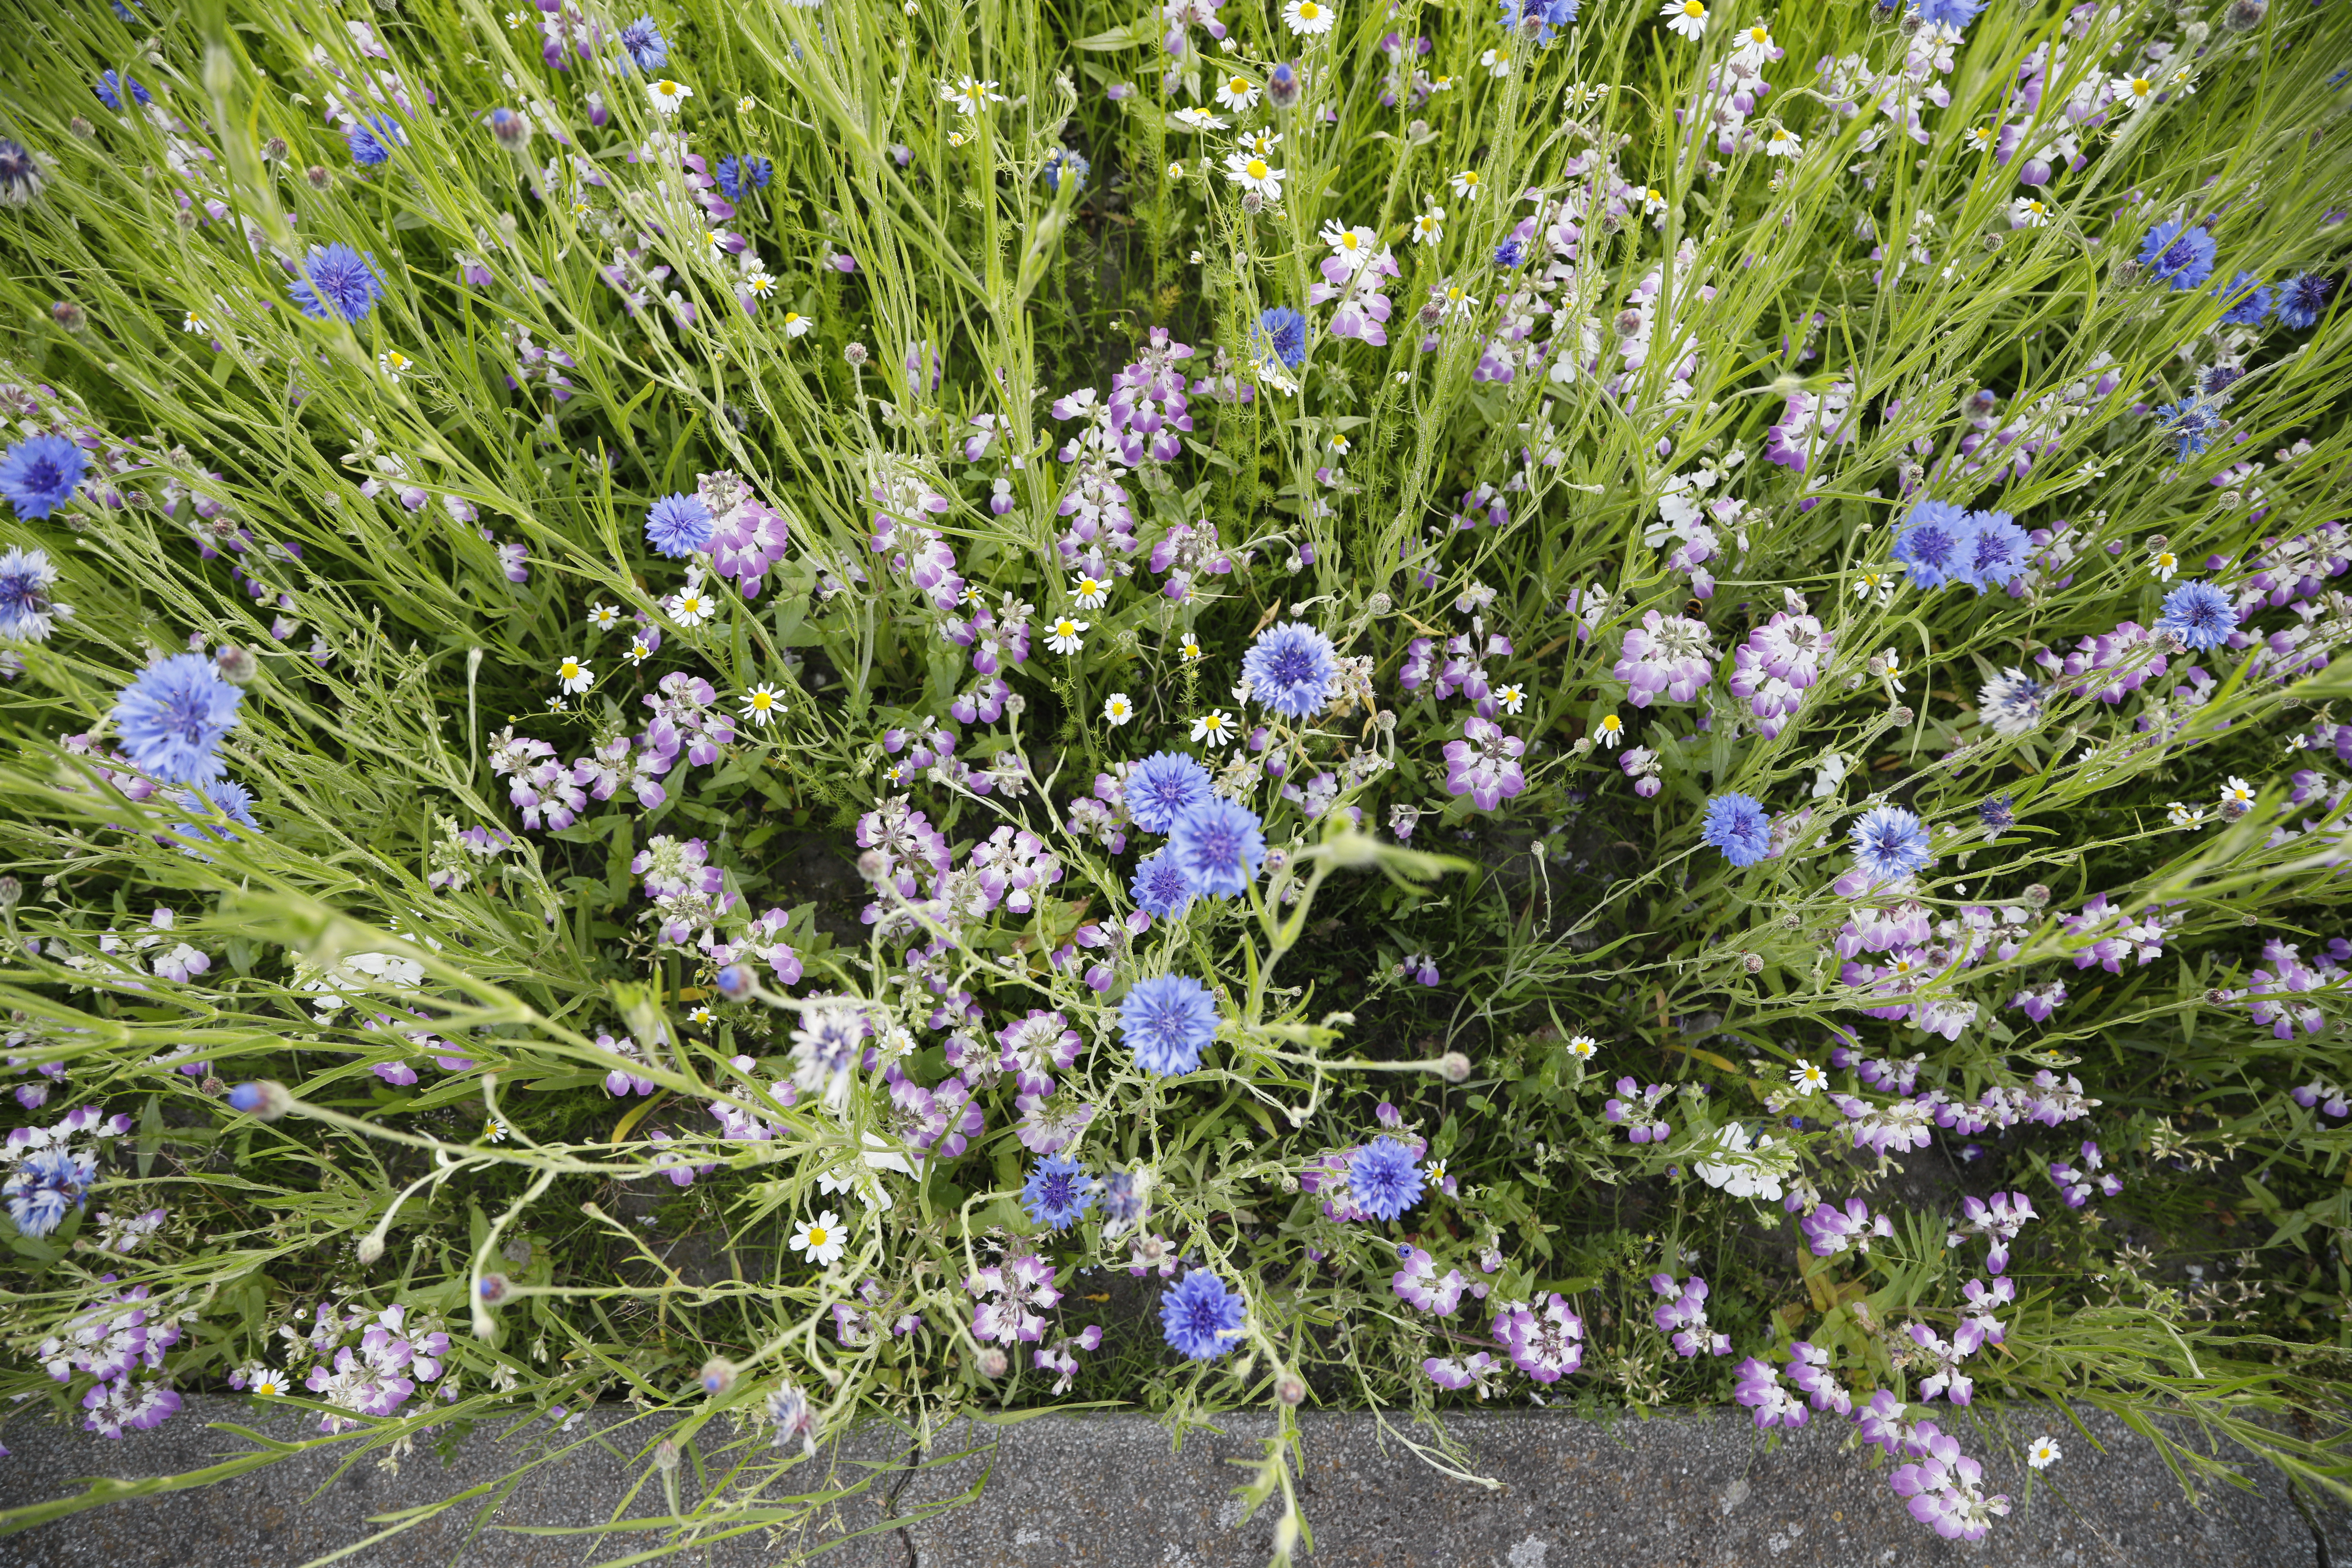
Plant species: Chamomile * (aggregate), Centaurea cyanus